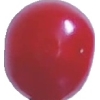
Label: cherry_sour